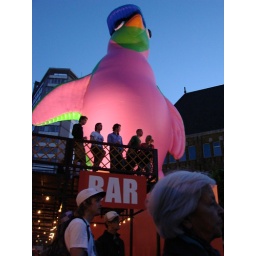
When I saw the guys in their hats standing beneath the penguin with the similar hat, I couldn't resist getting the shot.